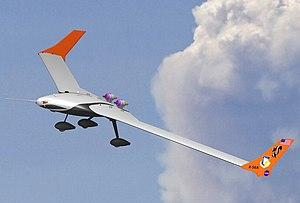
Les avions-X, ou X-planes en anglais, sont une série d'aéronefs expérimentaux, développés par les États-Unis en vue d'étudier et de développer des technologies novatrices ou de nouveaux concepts aérodynamiques. Certains de ces appareils, comme les Bell X-1 et North American X-15 ont été très médiatisés, le plus souvent pour faire valoir l'avance technologique américaine, d'autres comme le X-16 ont été entourés du plus grand secret. Le premier avion-X, le Bell X-1 fut piloté par Chuck Yeager le 19 janvier 1946.